Zou Yigui

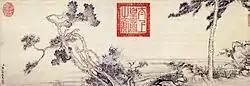
Zou Yigui's colophon painting to the Song dynasty Palace Museum version of the Admonitions Scroll, 1746.

Zou Yigui (1686–1772), style name as Yuanbao (原褒), sobriquet as Xiaoshan (小山) and Erzhi (二知), is a famed Chinese painter in Qing dynasty. He was born in Wuxi, Jiangsu Province.